Alan Candy

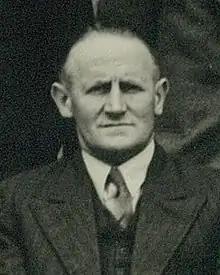
Candy in 1948

Ronald Alan Candy (25 August 1903 – 27 October 1974) was a New Zealand farmer and dairy industry leader. He was born in Wanganui, New Zealand, on 25 August 1903. He was chairman of Massey Agricultural College from 1944 to 1946.